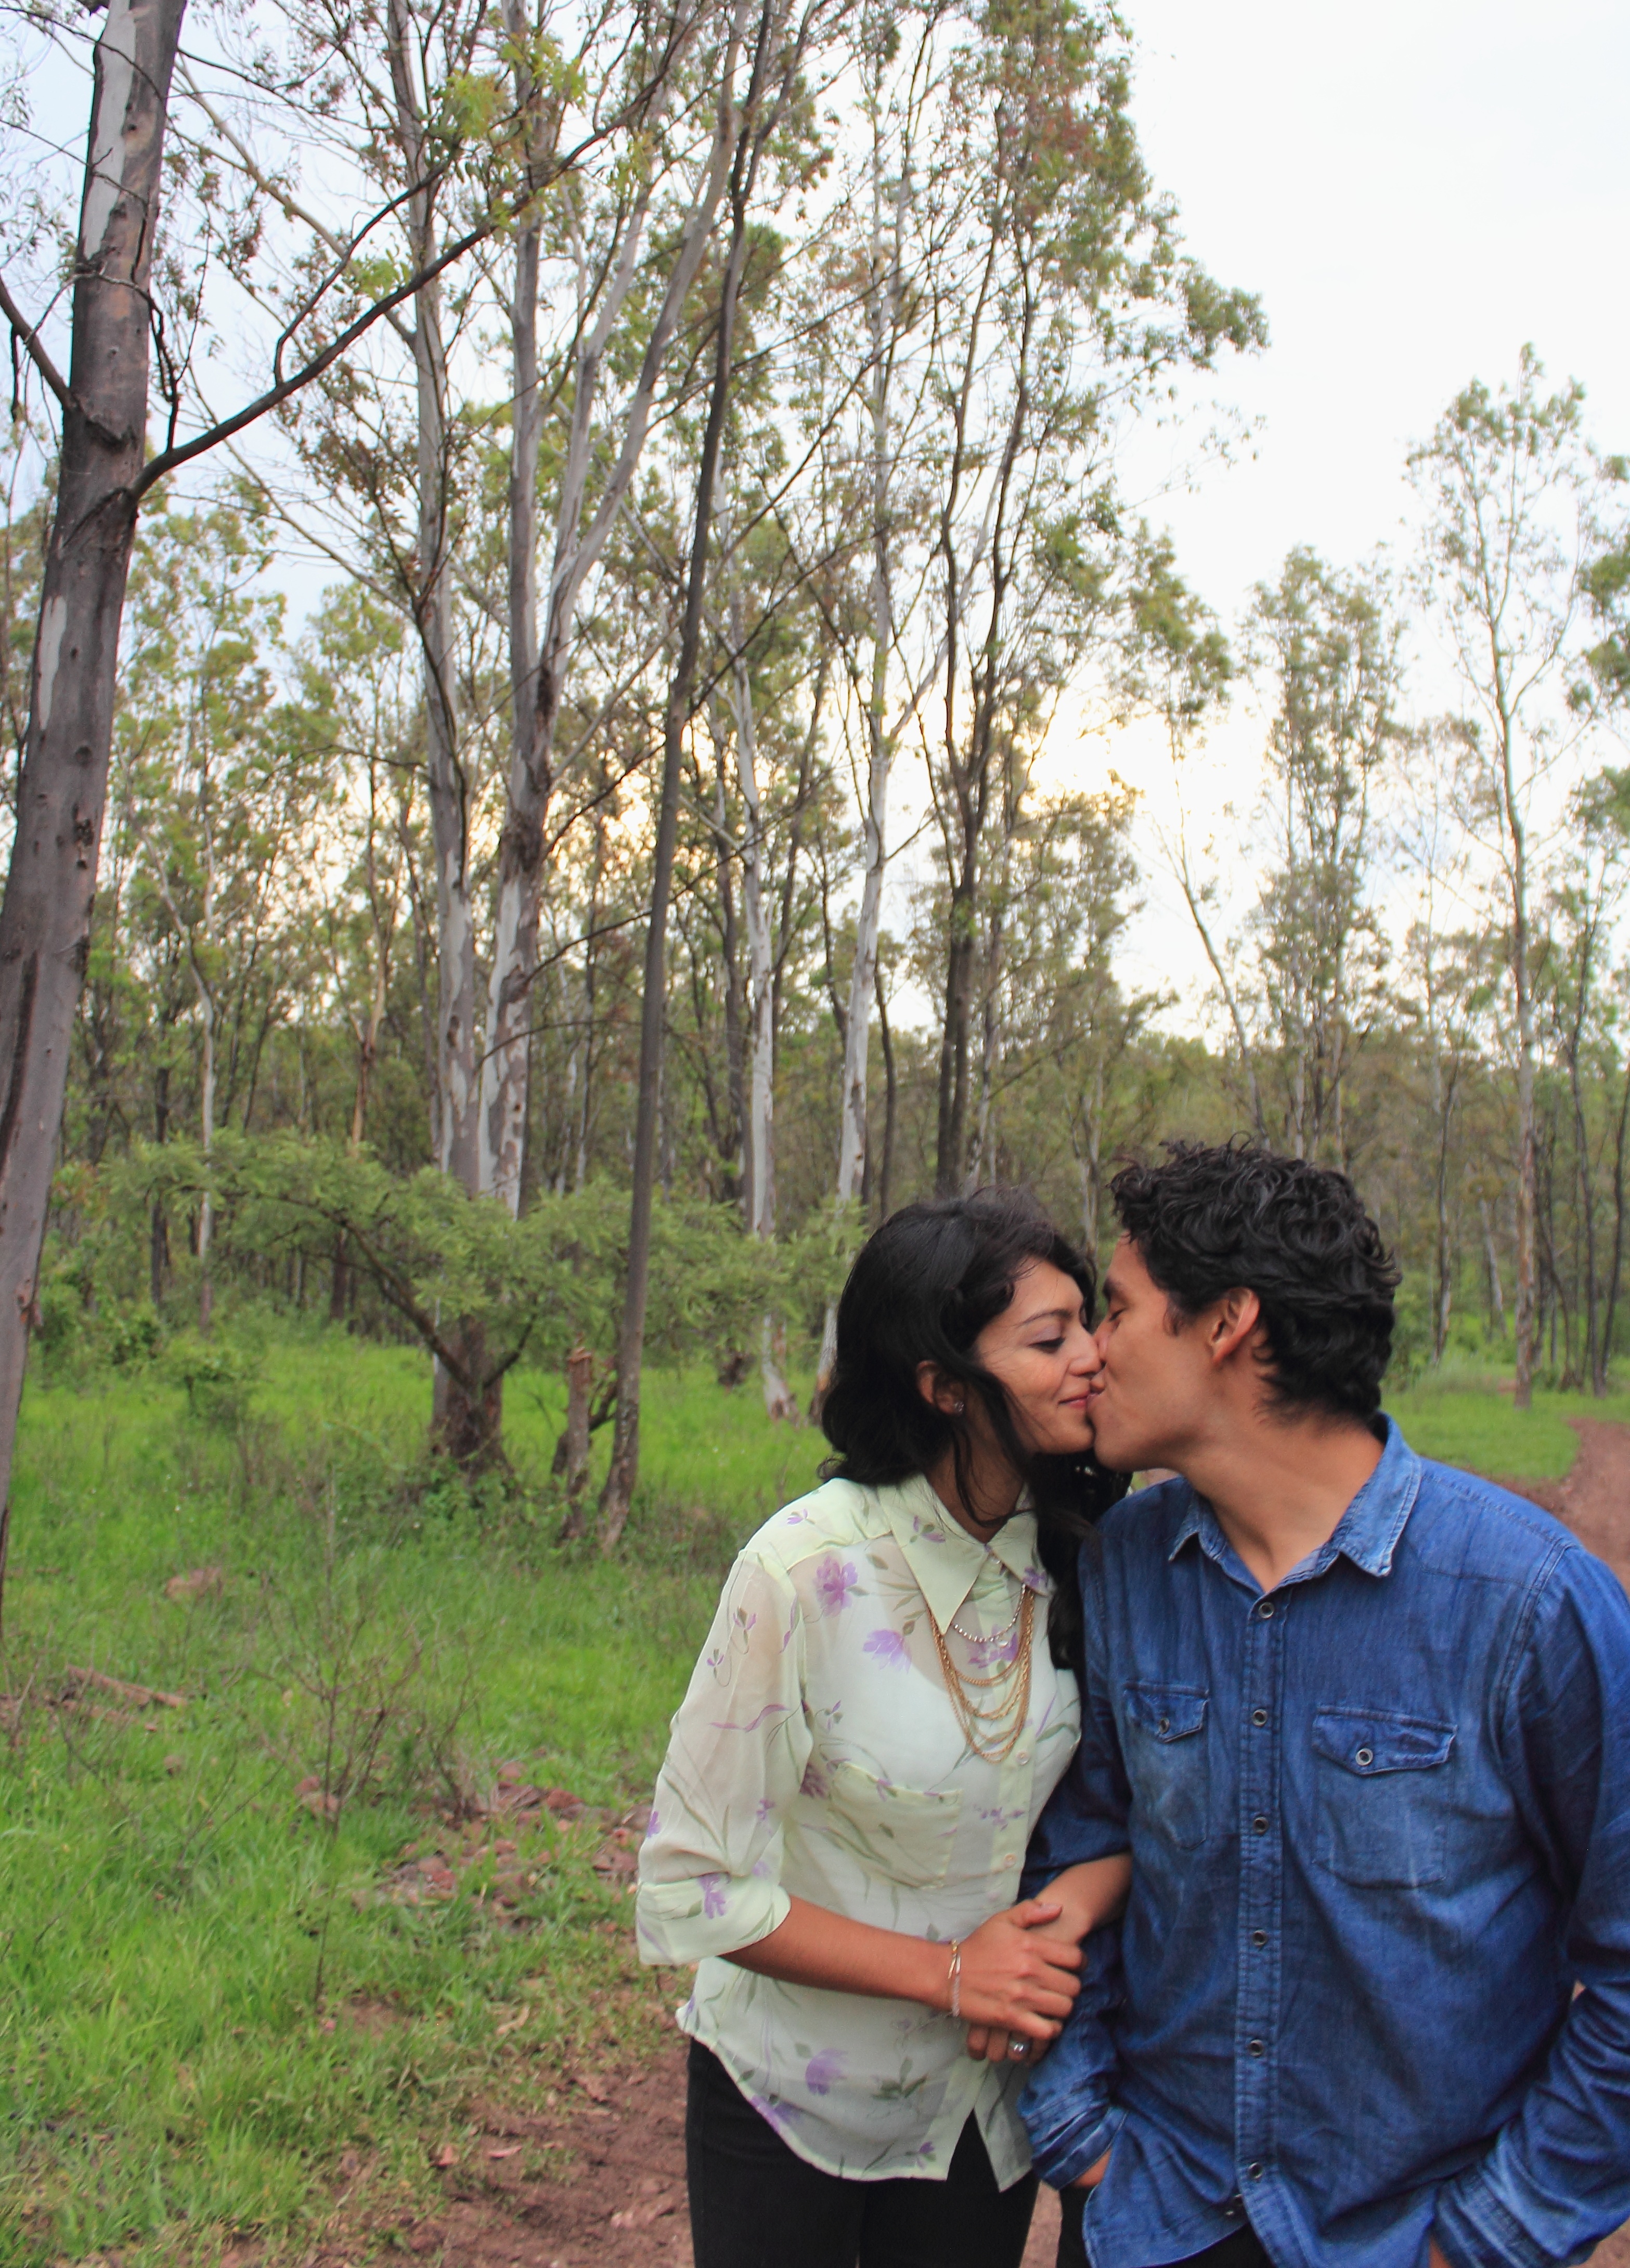
people, ceremony, interaction